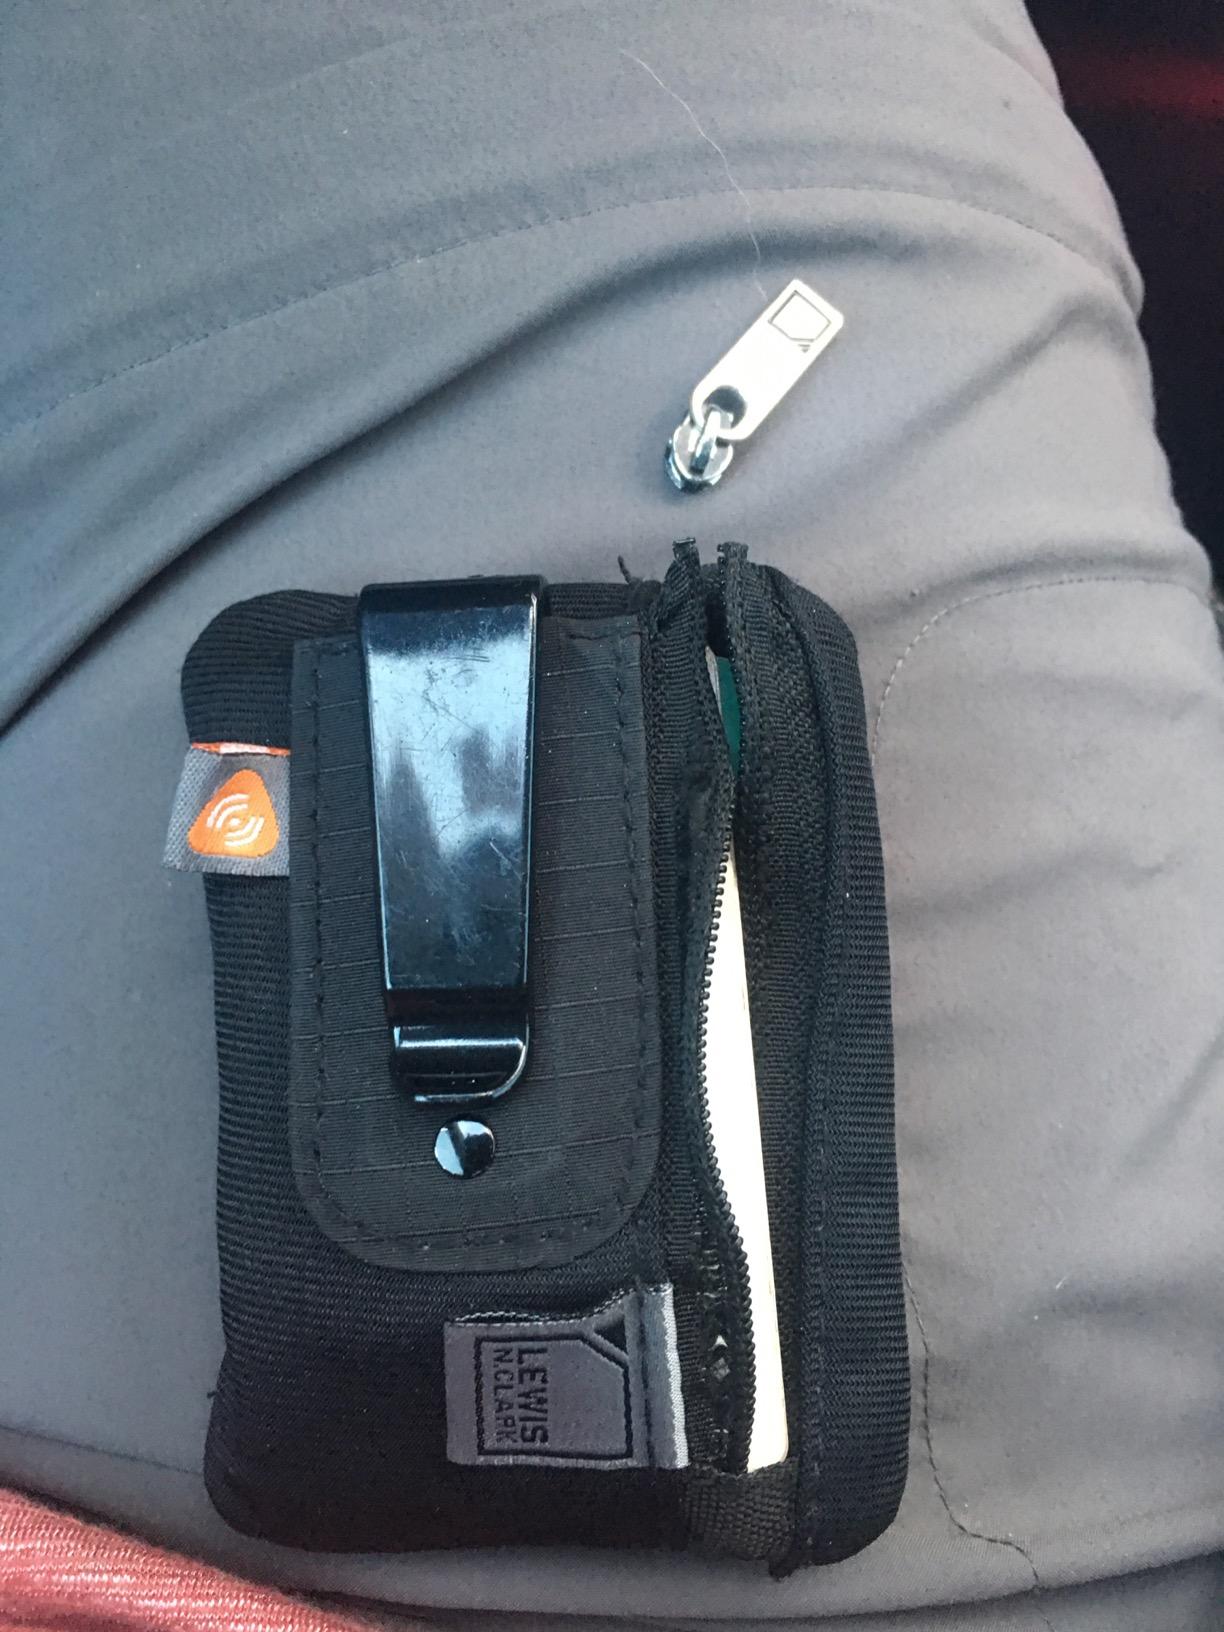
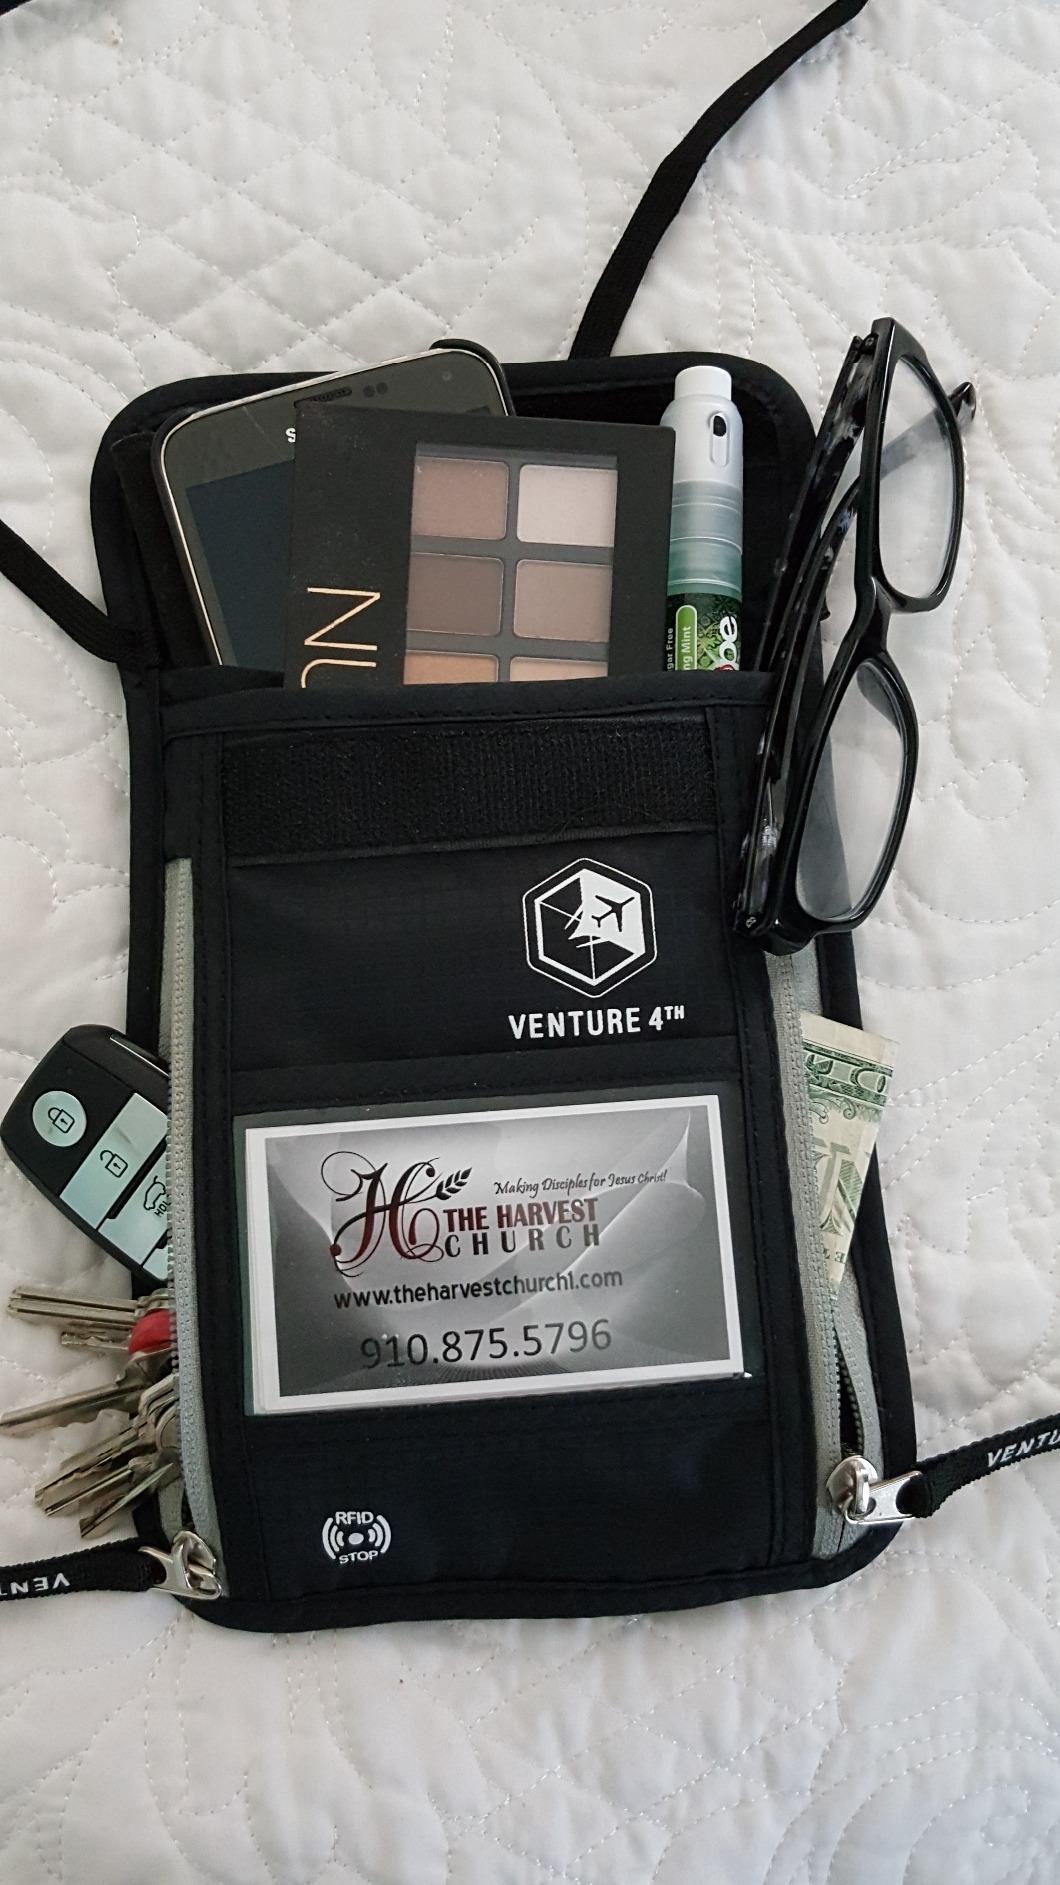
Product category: accessories_wallet
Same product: no